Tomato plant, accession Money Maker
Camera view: tilt-top (135 deg); turntable rotation: 0 degrees
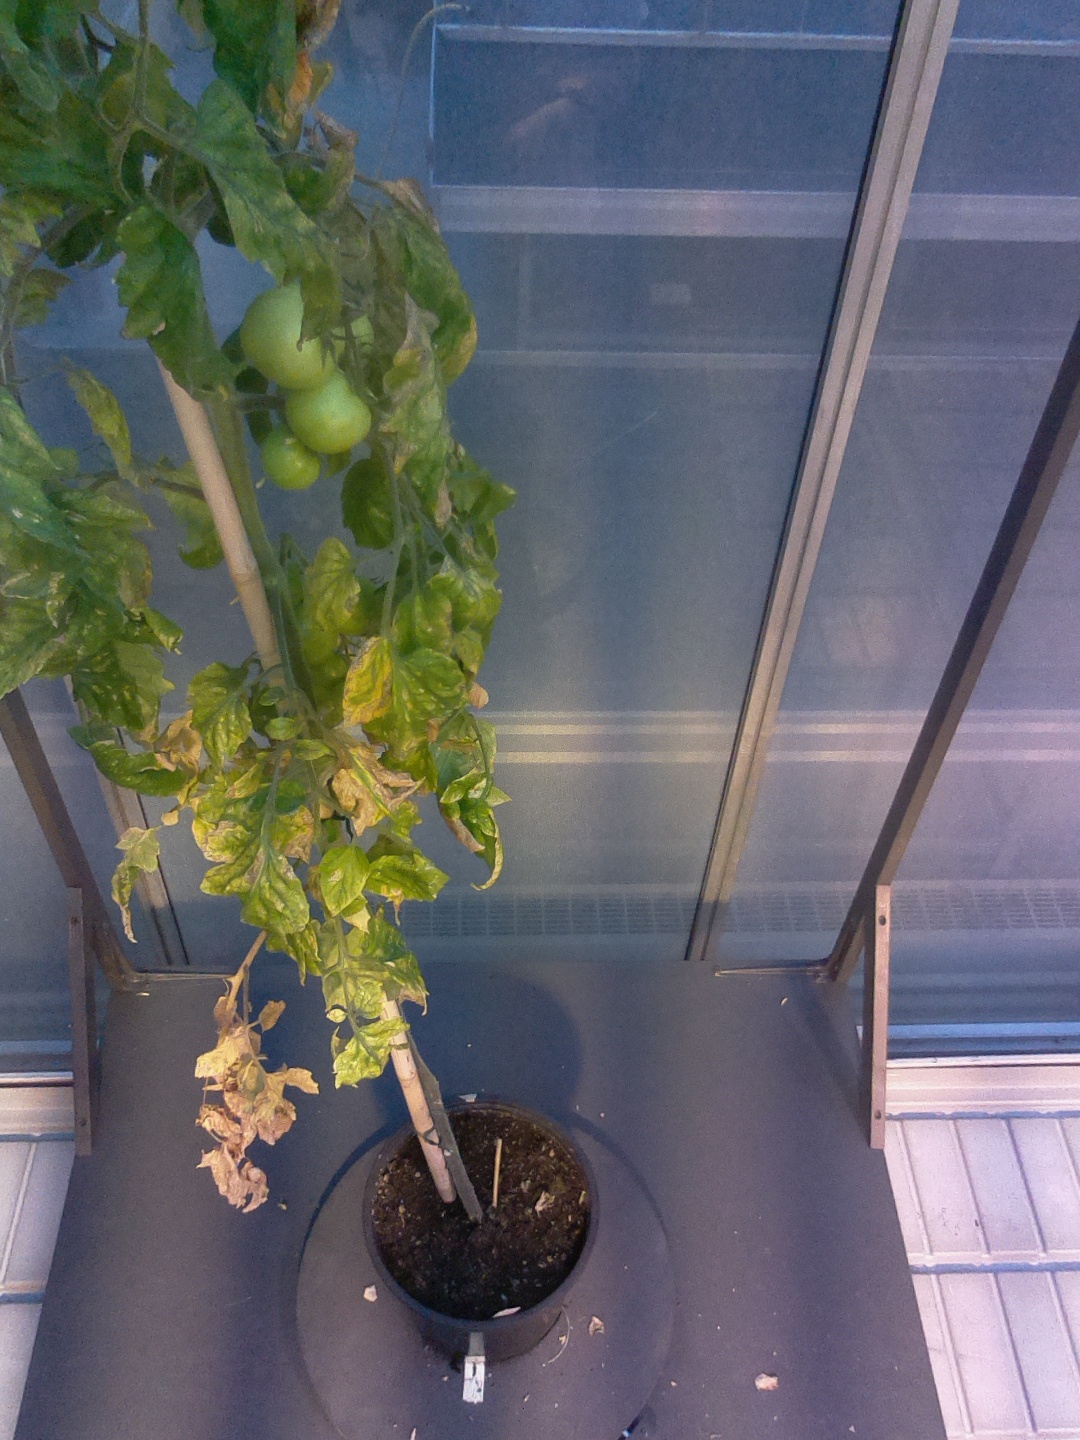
BBCH growth stage 79: 90% -100% of final fruit size